Frank Blair (journalist)

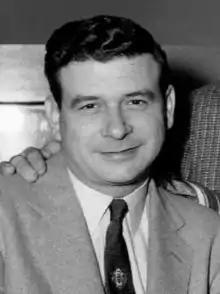
Blair in 1953

Frank S. Blair Jr. (May 30, 1915 – March 14, 1995) was a broadcast journalist for NBC News, perhaps best known for being the news anchor on the "Today" program from 1953 to 1975.